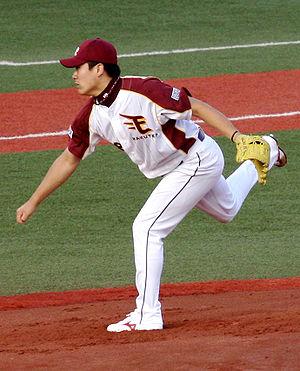
Le Prix Eiji Sawamura, couramment appelé Sawamura ou Prix Sawamura, est un prix remis annuellement au meilleur lanceur des ligues japonaises de baseball. Le prix a été créé en 1947 en l'honneur d'Eiji Sawamura, lanceur légendaire des Yomiuri Giants dans les années 1930 et 1940.